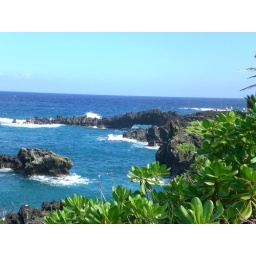
by black sand beach